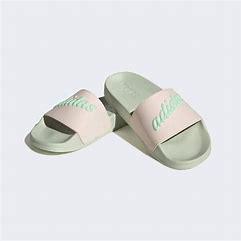
Brand: Adidas
Model: Adilette Shower